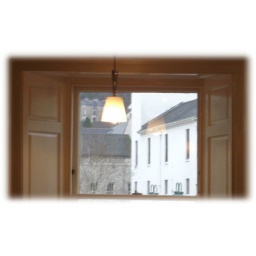
View through window reflected in a mirror in Cafe Nero